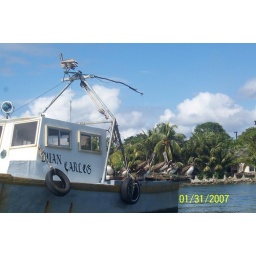
birds on boat in Livingston